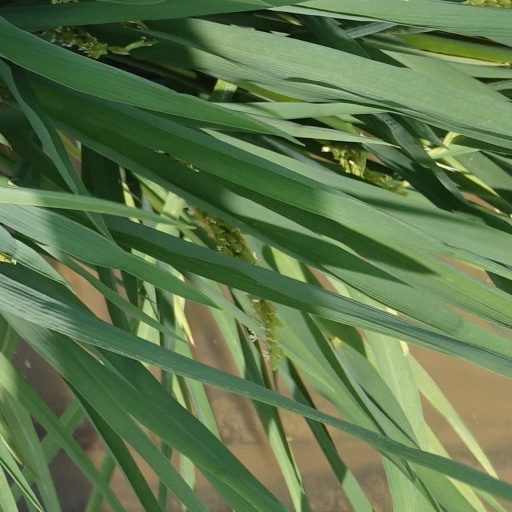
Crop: rice